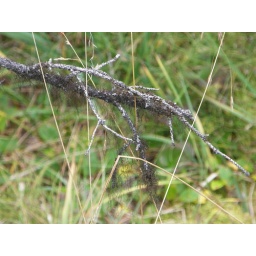
This black stuff is &amp;quot;grandfather's beard&amp;quot; a lichen that grows on the tree in the offseason